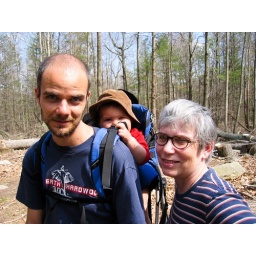
in the clearing at the red cabin. you can see some of the felled trees in the background.